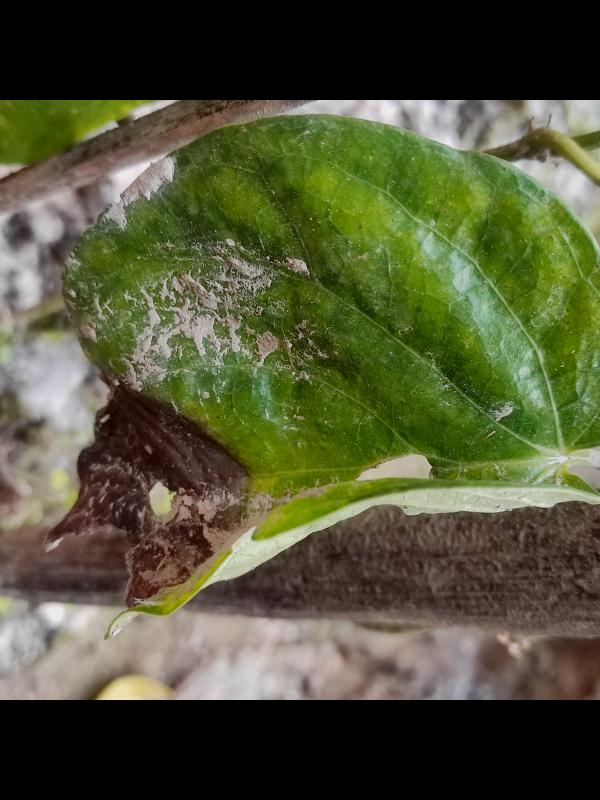
Label: Fungal_Brown_Spot_Disease